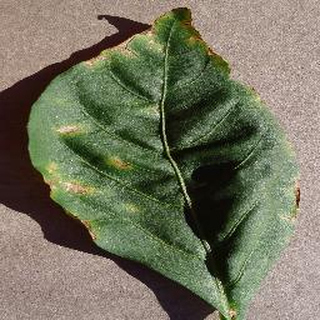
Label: bell_pepper_bacterial_spot